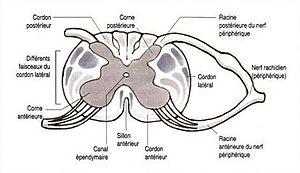
Le canal épendymaire est représenté au centre.
Le tissu nerveux assure le fonctionnement intégré des organismes animaux. Les cellules responsable de cette activité sont les neurones et des cellules gliale, spécialisé dans la communication de proximité avec d'autres cellules de même type. C'est donc un tissu qui a poussé la perception sensorielle depuis des récepteurs, les intègre et provoque une réaction adaptée de l'organisme en transmettant des informations aux effecteurs. La complexité du tissu nerveux chez certains organismes aboutit à des réactions extrêmement complexes et variées.